Ledra Street

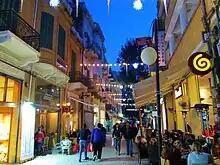
Busy Ledra Street during Christmas

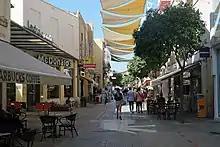
Ledra Street

On 8 March 2007, the Greek Cypriot government demolished the wall between the southern portion of Ledra Street and the UN buffer zone and replaced it with 2m-high screens. Then Greek Cypriot president Tassos Papadopoulos said the Cyprus government had unilaterally planned for the dismantling of the Ledra Street wall. He added that with demolition of the wall, his government would consent to the passage being opened if Turkish troops which were present in the area were withdrawn, the derelict buildings on either side of Ledra Street strengthened and Turkish troops allowed UNFICYP to check for landmines. He reiterated that the obstacle to the opening was the presence of the Turkish troops and not the barricade. The move was immediately welcomed by the United Nations and several world leaders.